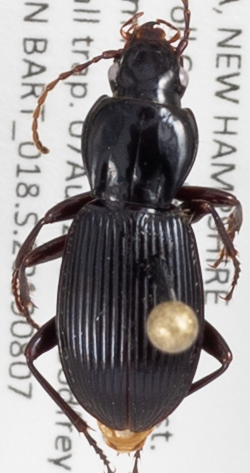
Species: Pterostichus tristis
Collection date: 2019-08-07
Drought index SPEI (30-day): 0.264
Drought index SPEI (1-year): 1.13
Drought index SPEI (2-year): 0.88